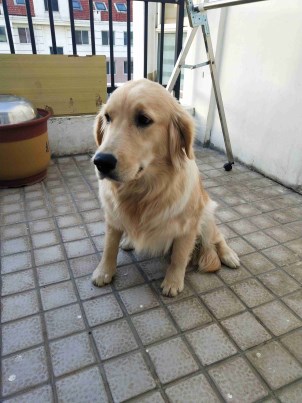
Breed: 5355-n000126-golden_retriever